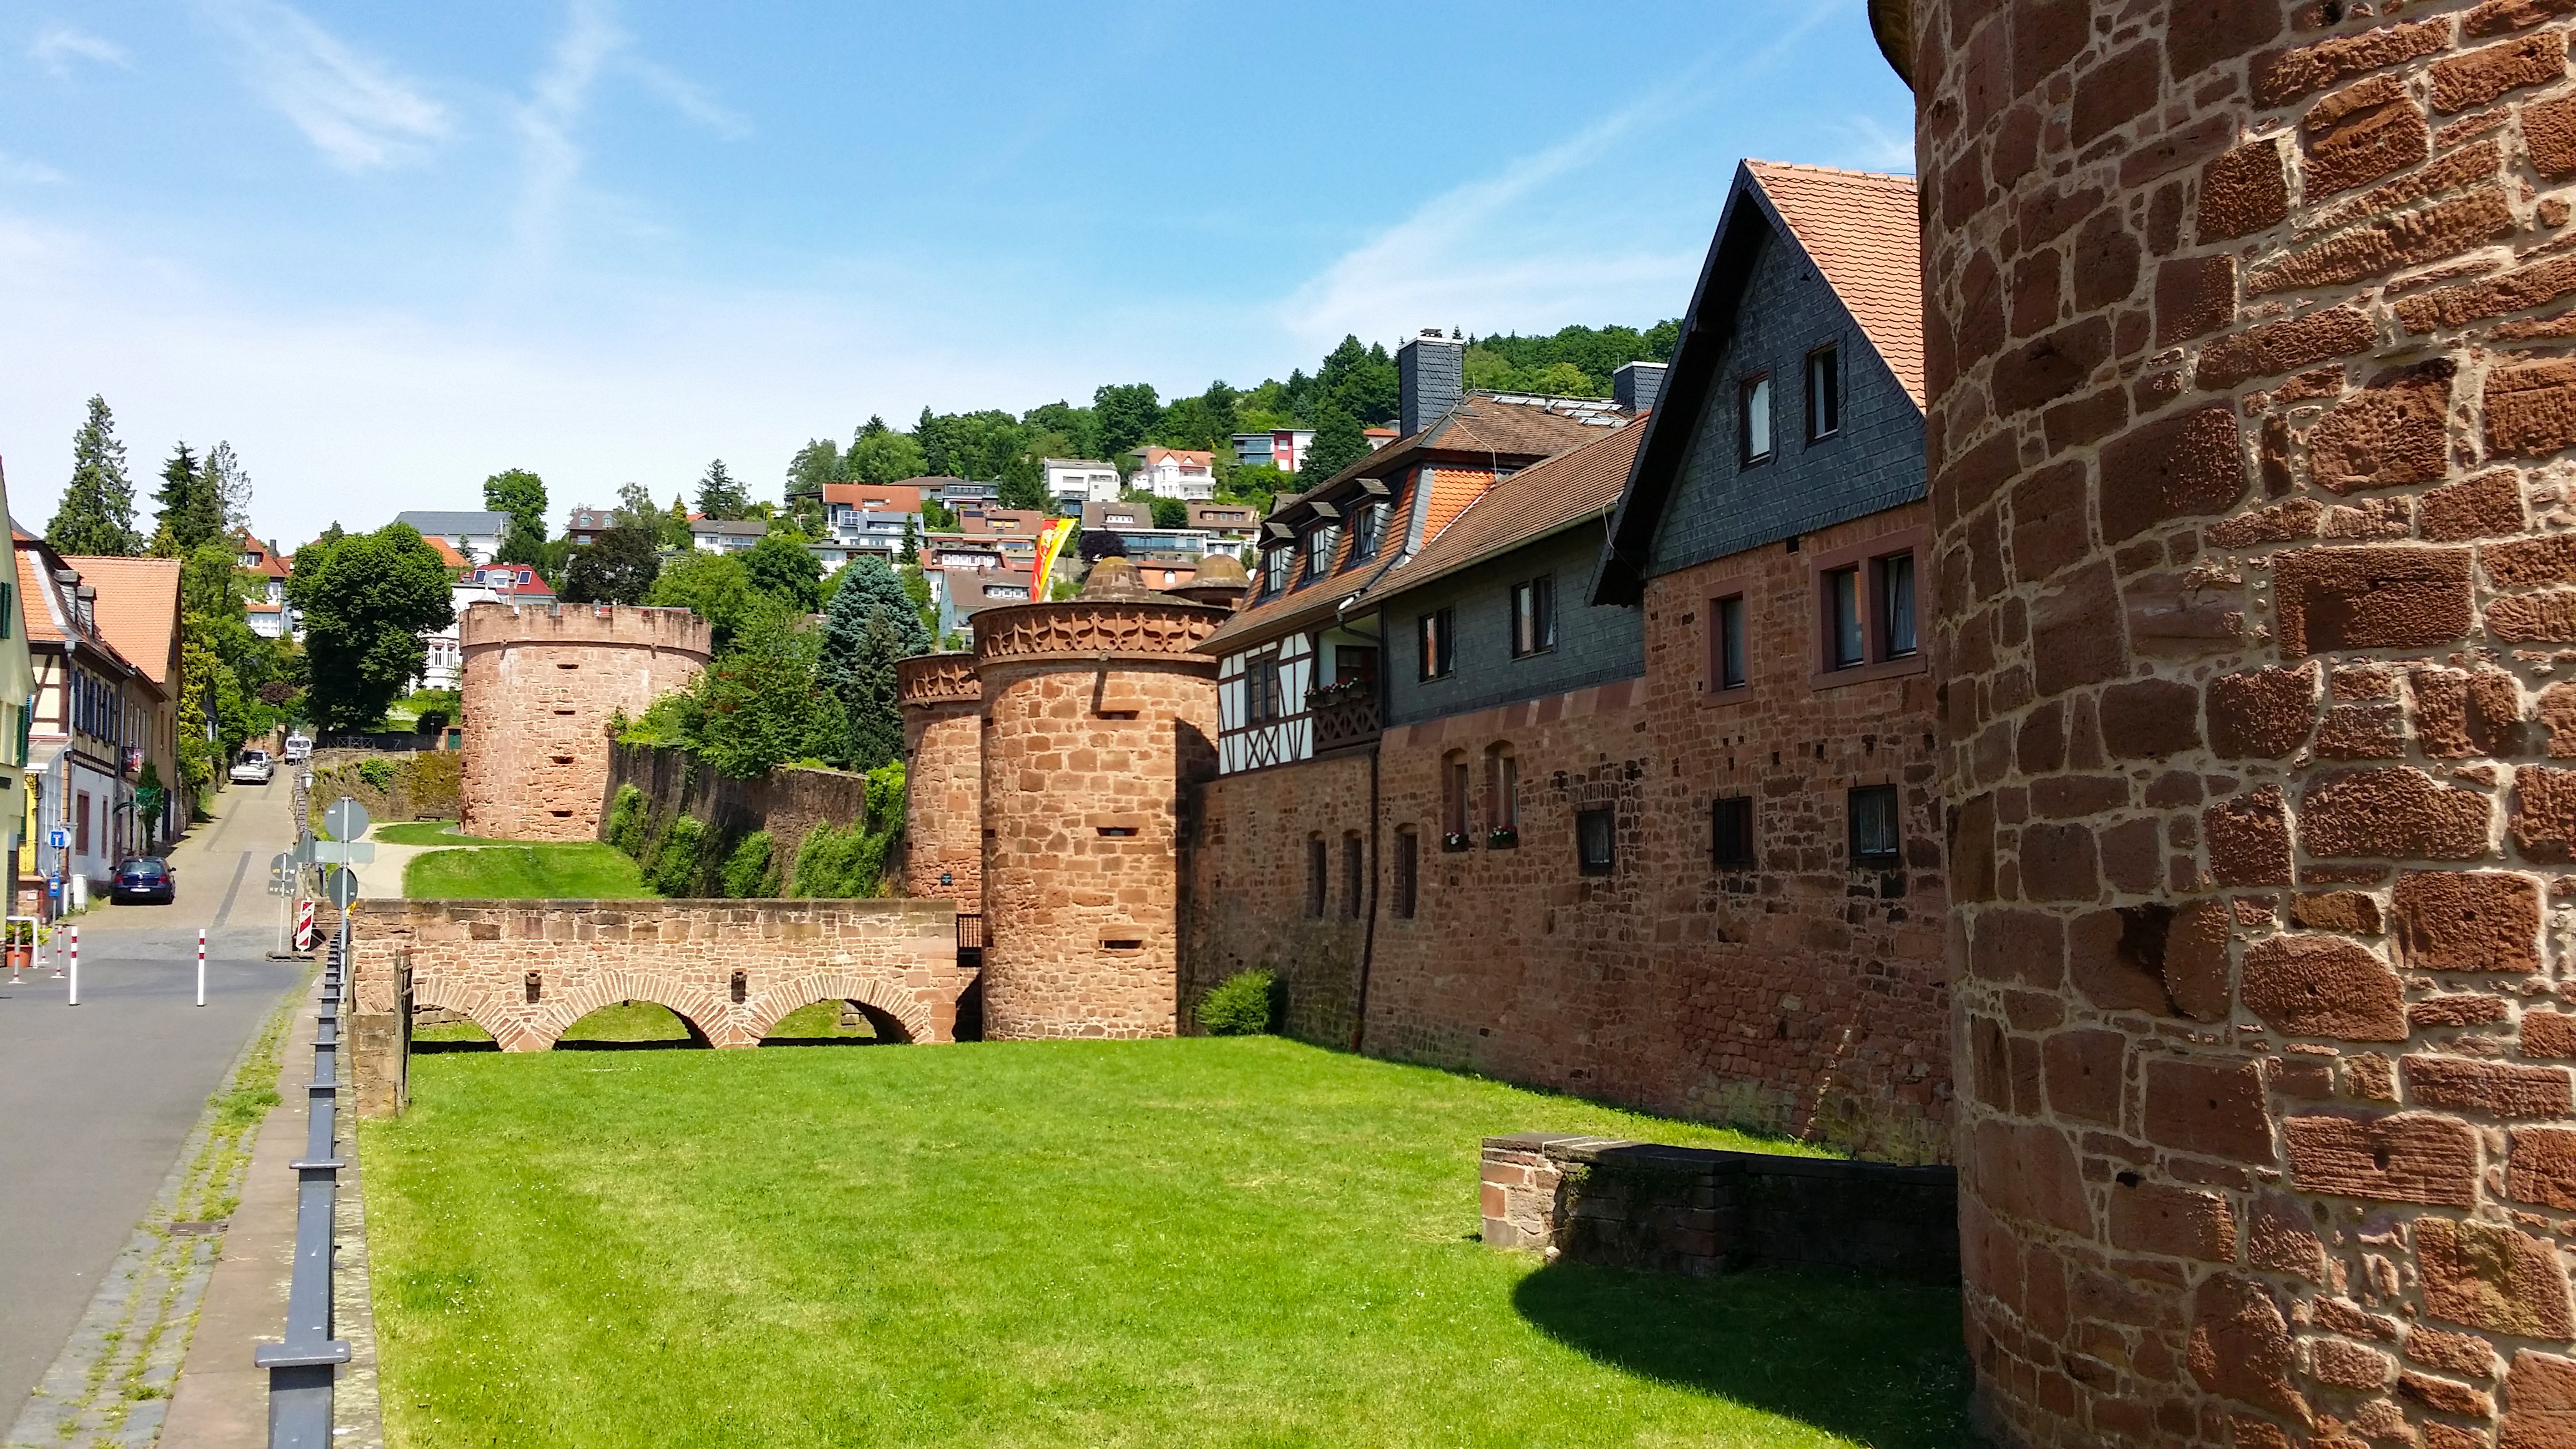
town, building, chateau, palace, wall, village, castle, property, fortification, old town, fortress, ruins, monastery, estate, city wall, bulwark, ancient history, b dingen